Harald Kaarmann

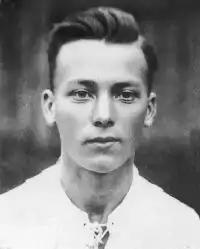
Kaarmann, c. 1924

Harald Kaarmann (after 1935, Harald Kaarma; 12 December 1901 – 19 August 1942) was an Estonian footballer and bandy player.